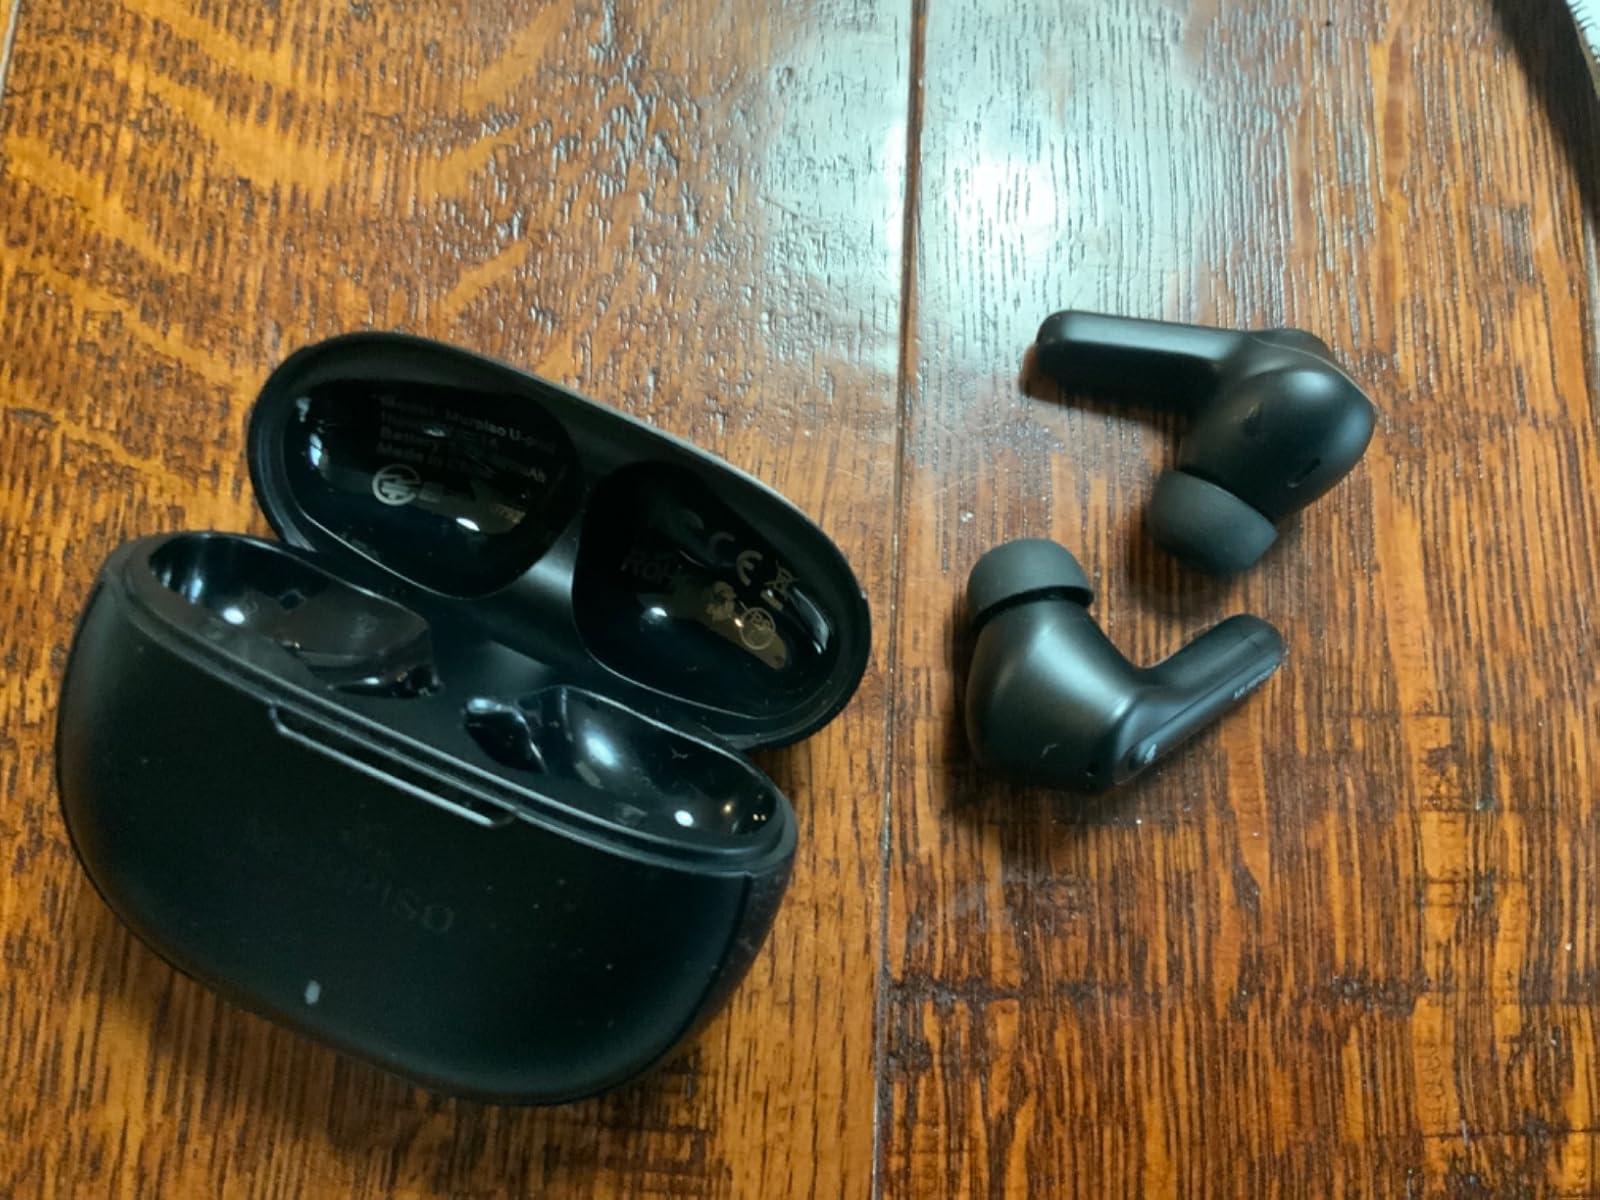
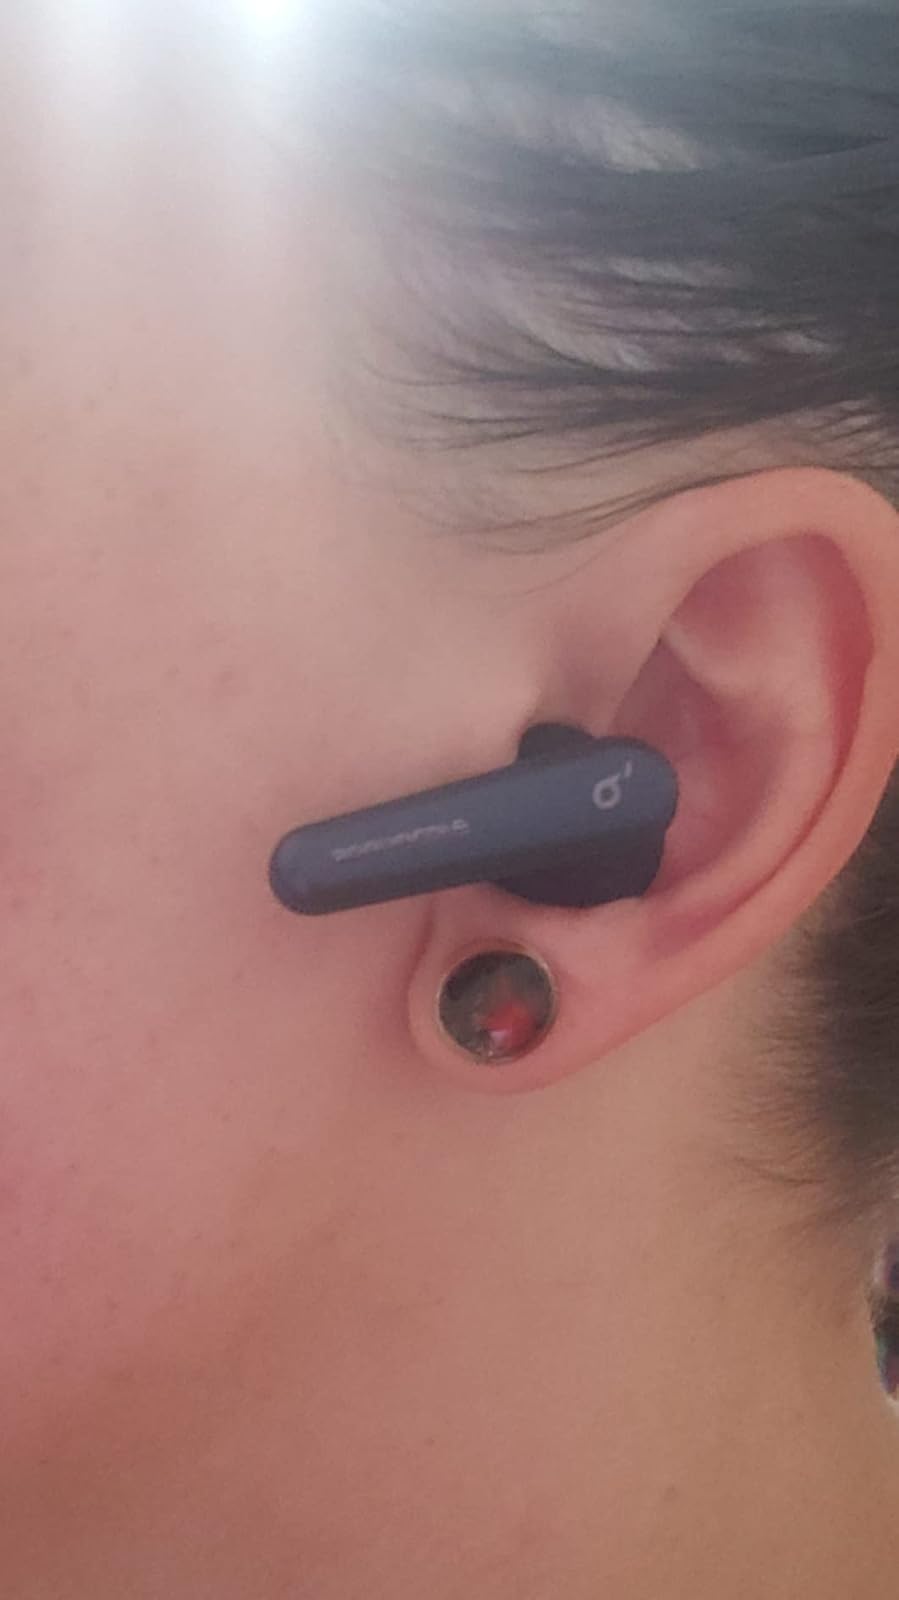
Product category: earbuds
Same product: no